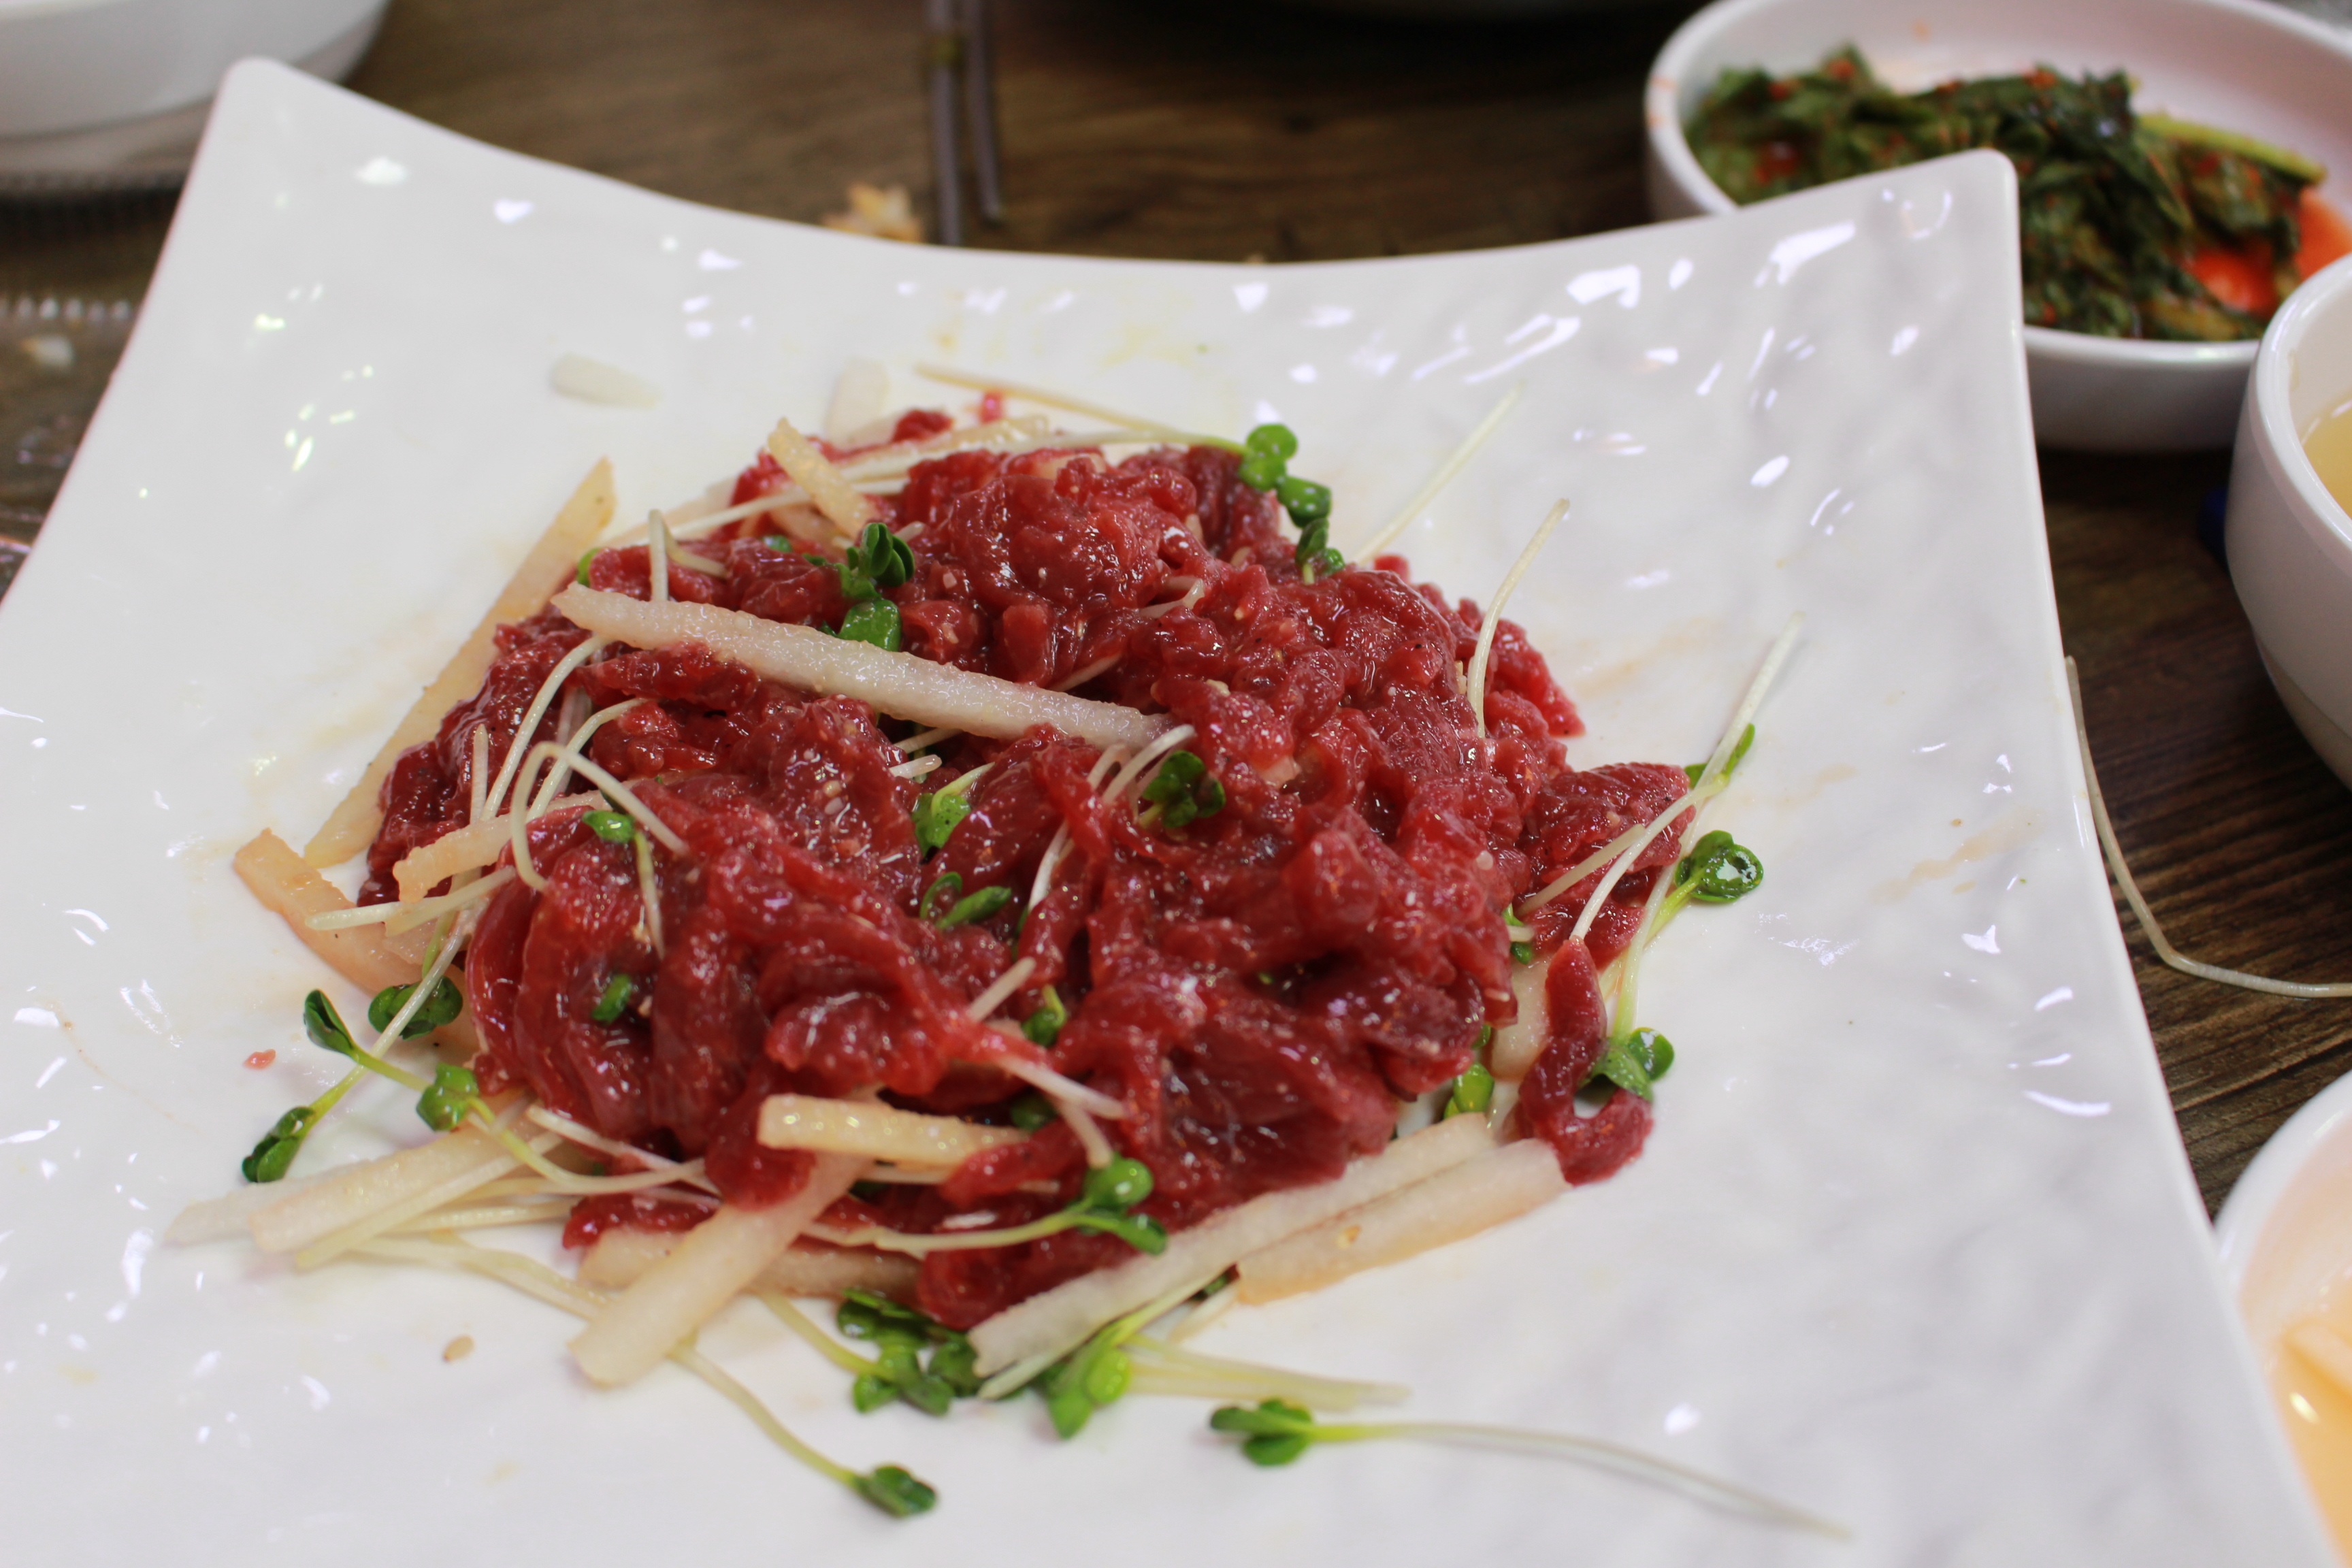
dish, meal, food, produce, meat, cuisine, beef, asian food, snacks, raw meat